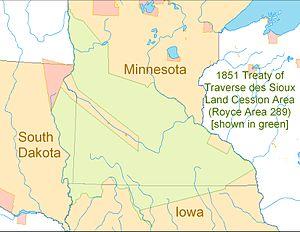
Le traité de la Traverse des Sioux est un accord conclu en 1851 entre plusieurs groupes de Dakotas et le gouvernement des États-Unis dans lequel les Amérindiens ont cédé une partie de leurs territoires ancestraux au profit des colons américains. En échange, les Américains leur promirent le versement d'une rente annuelle et la création d'une réserve le long de la rivière Minnesota mais l'irrégularité de ces versements finit par répandre la misère parmi les Dakotas et conduit à la révolte des Sioux de 1862.